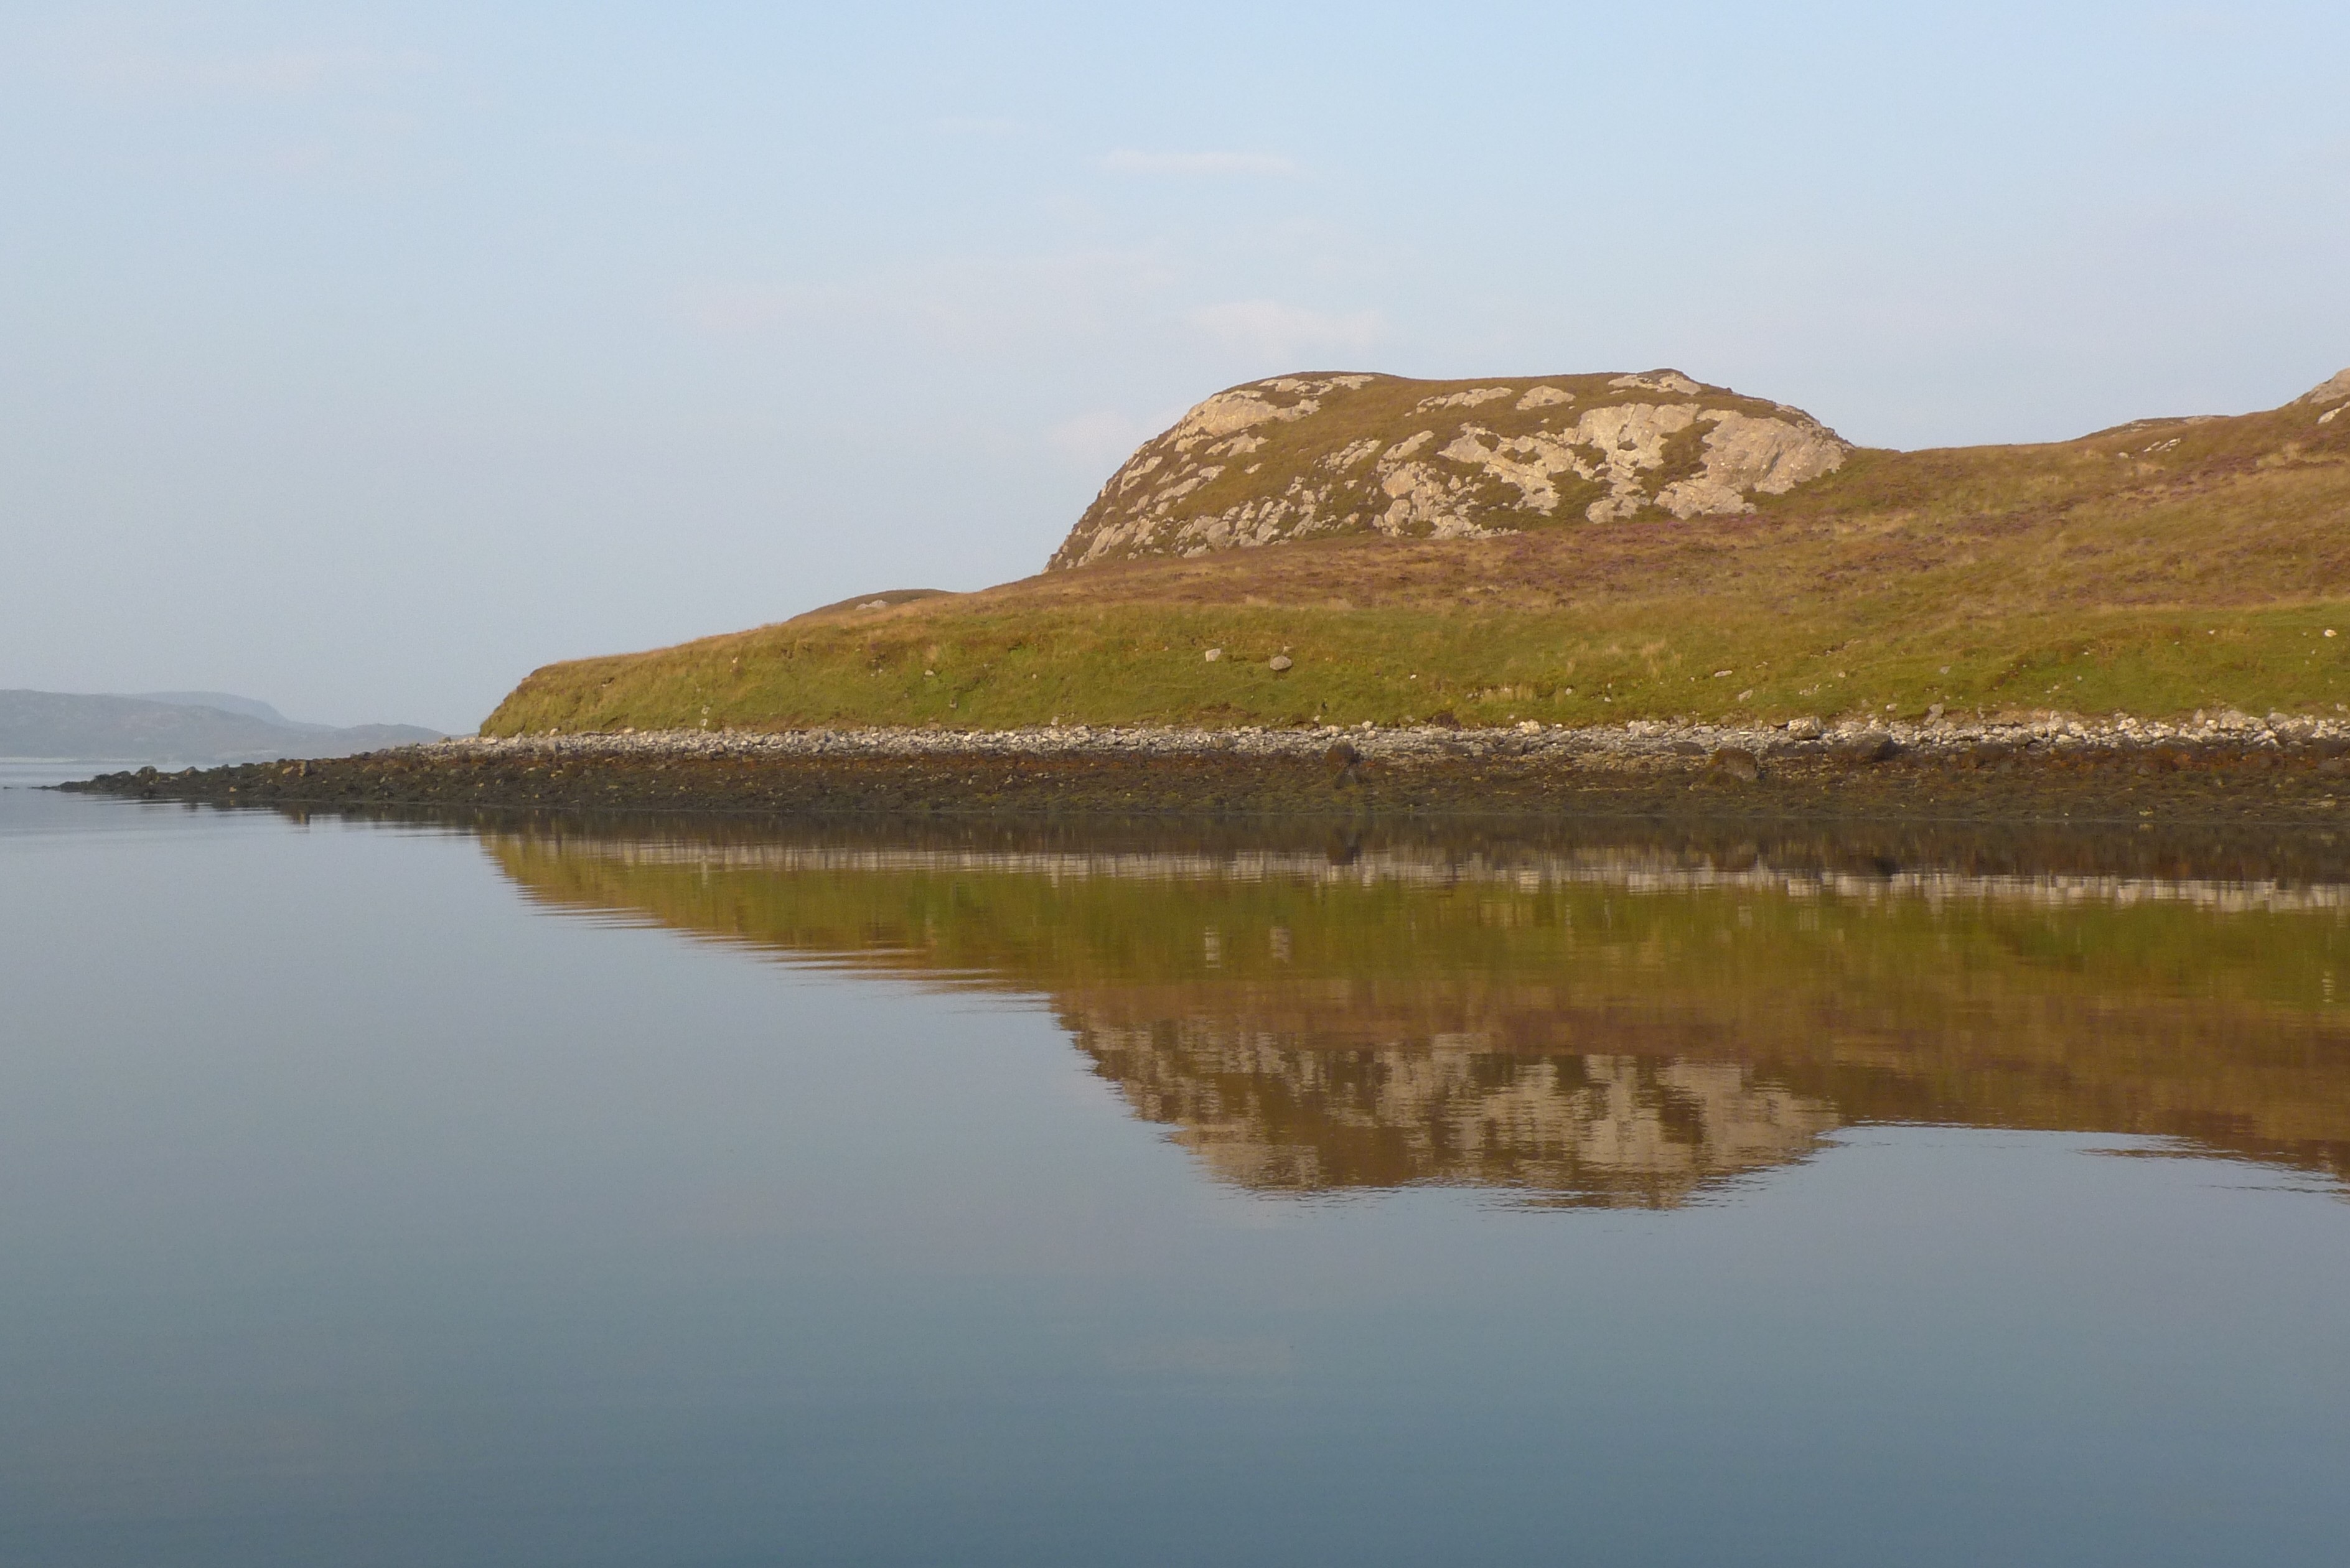
landscape, sea, coast, marsh, mountain, hill, shore, lake, coastline, shoreline, reflection, scenic, peaceful, calm, reservoir, plain, double, plateau, horizontal, fell, loch, atmospheric phenomenon